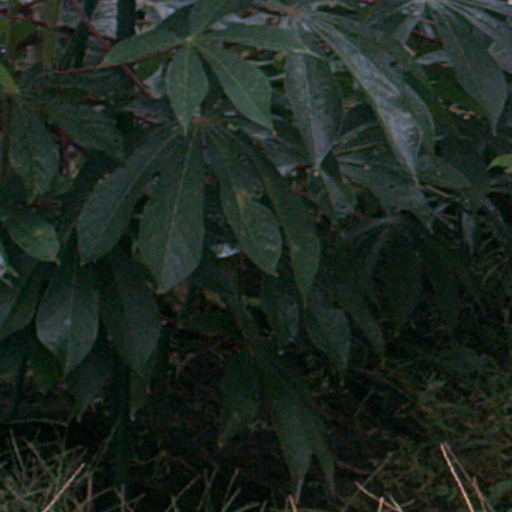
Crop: cassava